Intestinal bypass

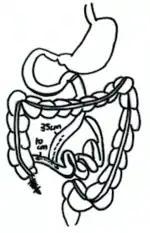
The surgical procedure of end-to-side jejunoileal bypass

This type of surgery was designed to overcome the shortcomings of jejunocolic bypass. First performed in 1969, it anastomoses the end of the proximal duodenum to the side of the distal ileum. However, owing to the possibility of reflux of ileal content to the blind loop, some surgeons doubted the effectiveness of this surgery.